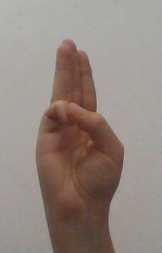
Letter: thaa